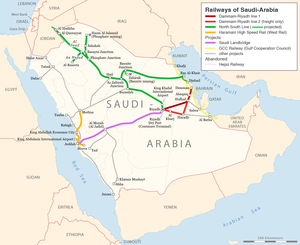
Le transport ferroviaire en Arabie saoudite est constitué de trois réseaux non connectés entre eux. Il est géré par deux compagnies publiques, la Saudi Railways Organization, créée en 1949 et la Saudi Railway Company créée en 2006. Le réseau comporte environ 3 700 km de lignes, toutes à écartement standard.